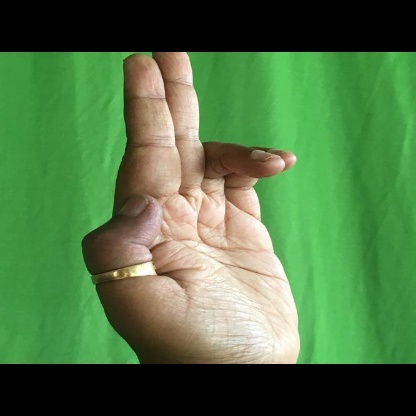
Mudra: Ardhapathaka